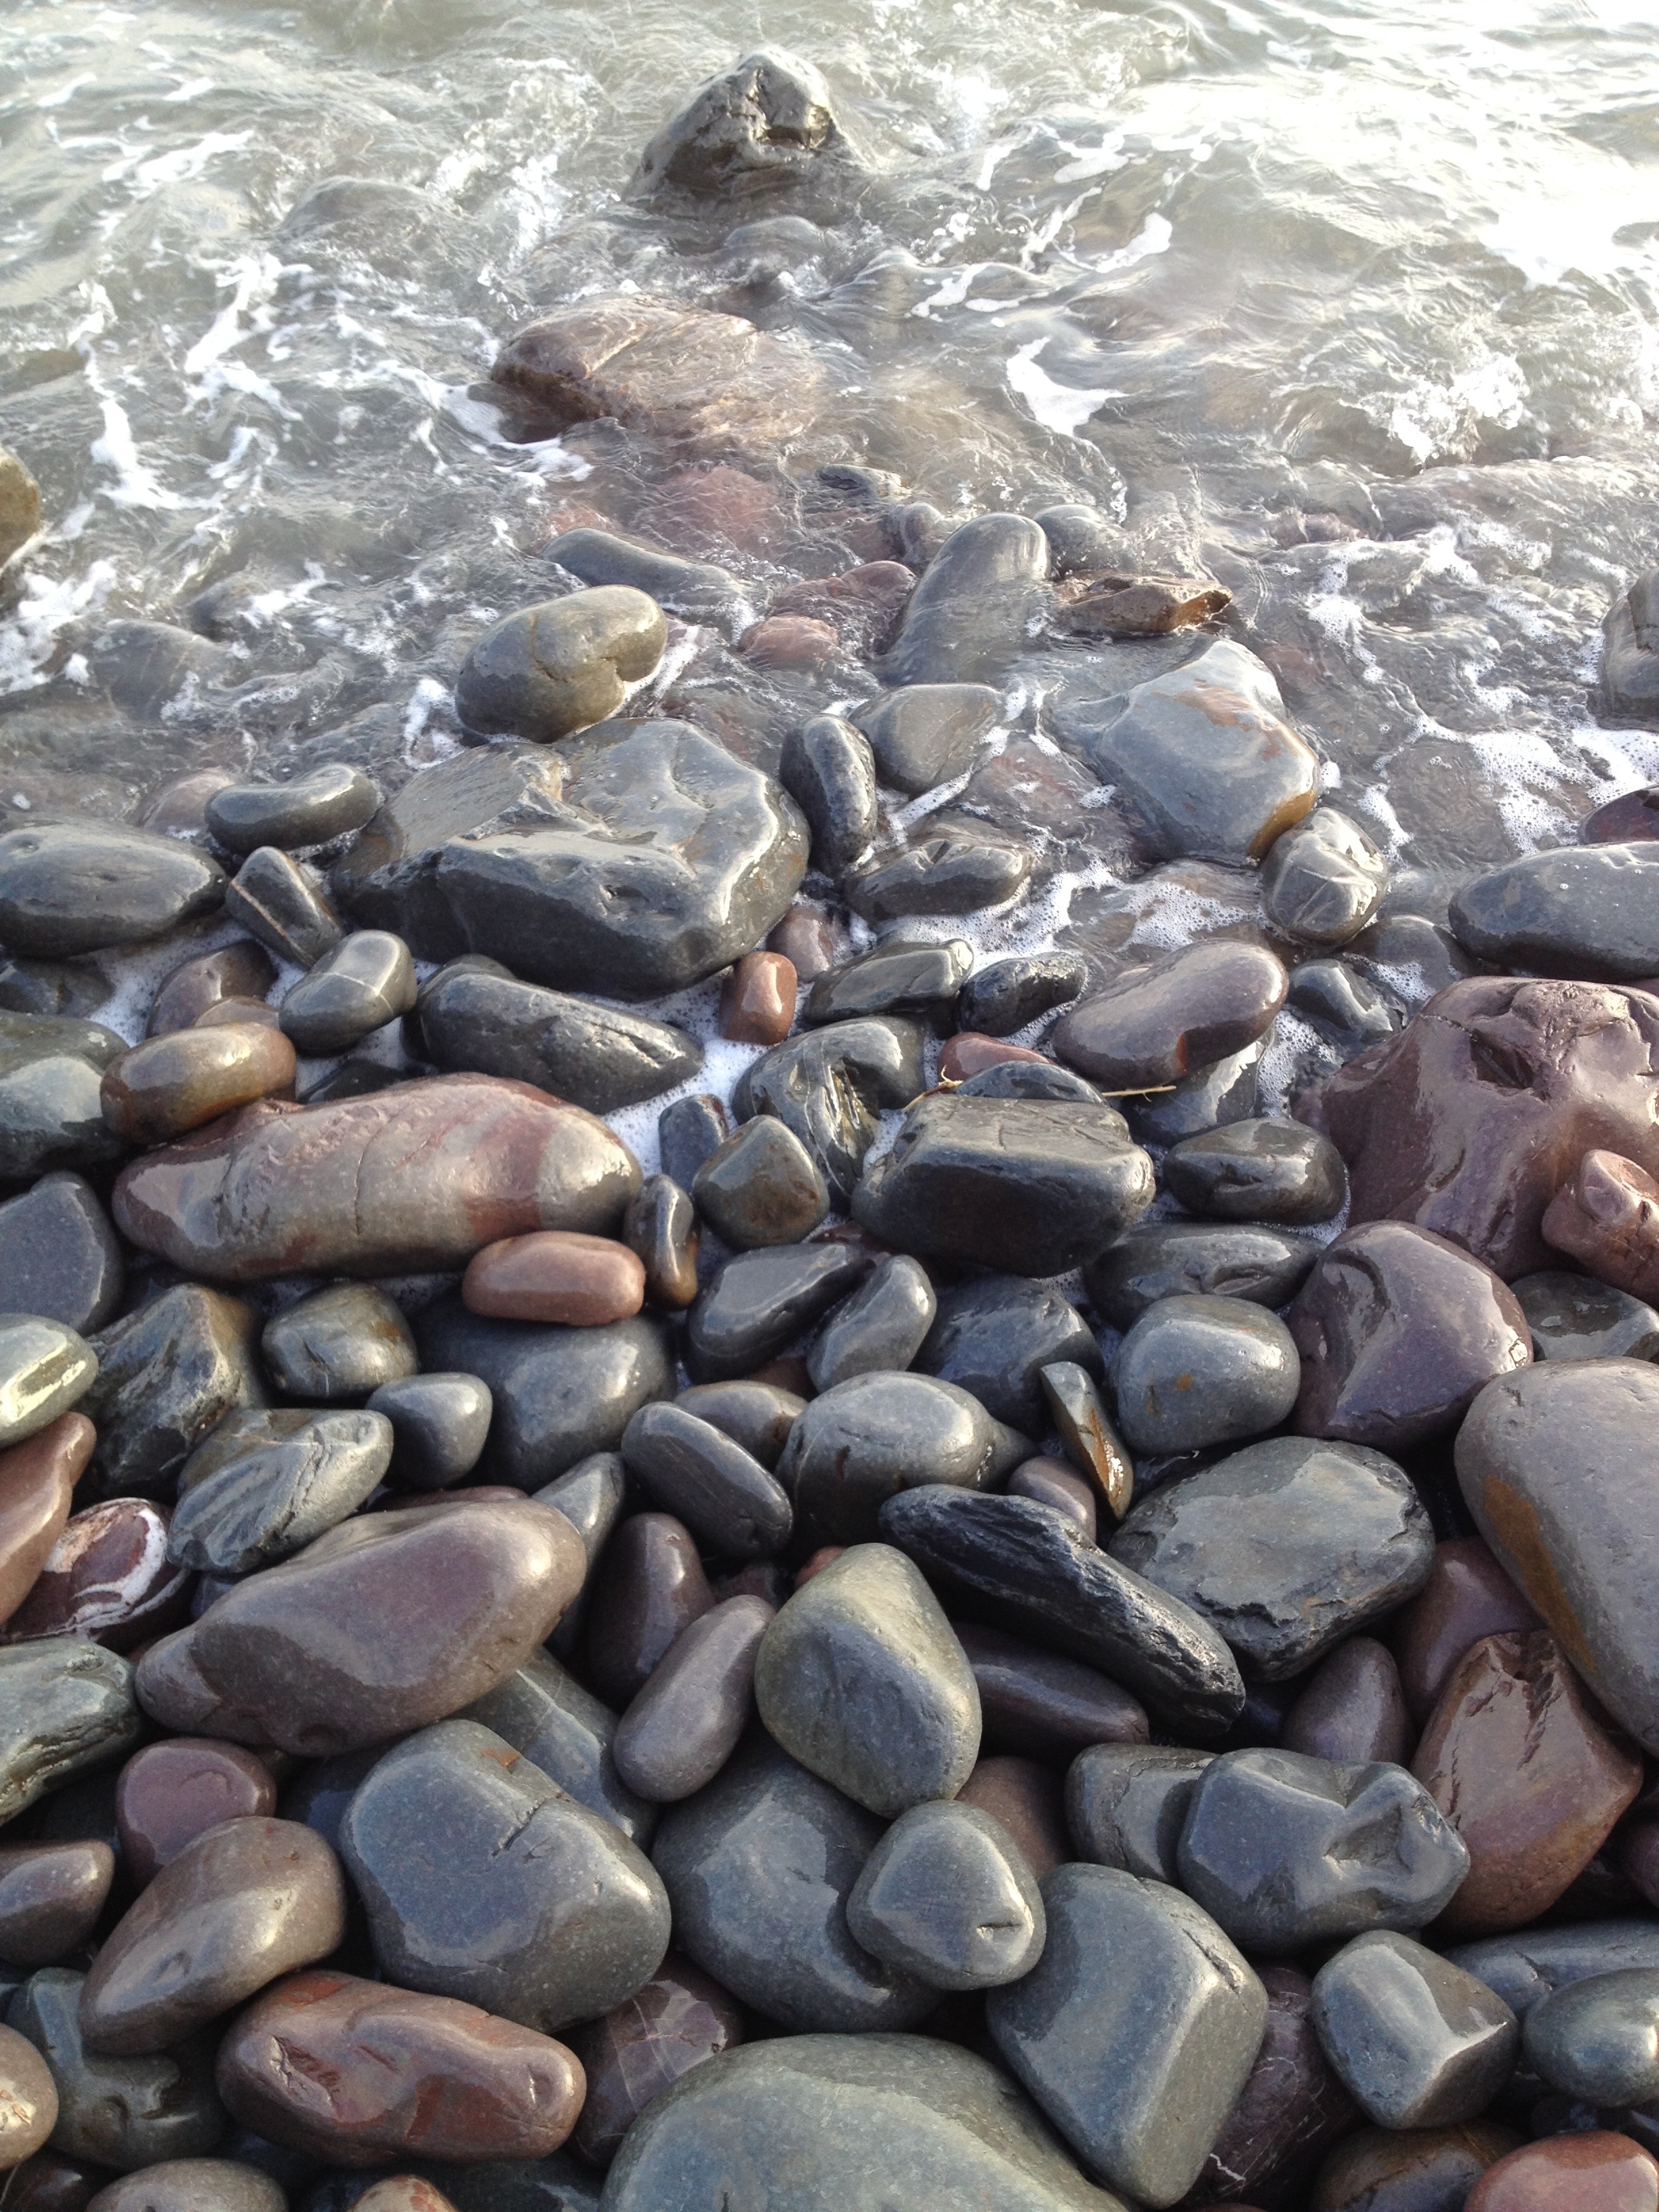
beach, sea, nature, rock, shore, seaside, pebble, material, stones, pebbles, stone background